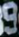
Number: 9